Courtney Thompson

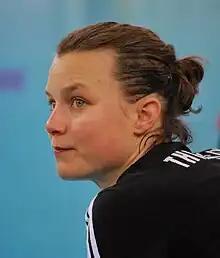

Courtney Lynn Thompson (born November 4, 1984) is an American former professional volleyball player who played as a setter for the United States women's national volleyball team. She won the 2005 national championship while playing for the University of Washington, and she set an NCAA record in career assists per game. Thompson won gold with the national team at the 2014 World Championship, silver at the 2012 London Summer Olympics, and bronze at the 2016 Rio Olympic Games.